Griggs apparatus

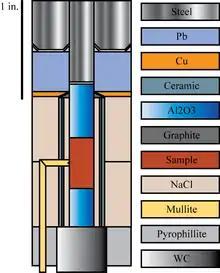
Example of one experimental sample assembly for a Griggs machine

The sample assembly is constructed of multiple cylindrical sleeves which are placed in the opening in the pressure vessel or “bomb”. The outermost sleeve is typically composed from NaCl which is used to transfer the vertical load applied from the steel piston into a confining pressure on the sample at the center of the assembly. NaCl is used since it is relatively weak and it assists in the transfer of stress. Directly inboard of the outer NaCl sleeve is a ceramic support sleeve with a graphite sleeve inside of it, which is used for resistive heating of the sample. The inner most sleeve which houses the sample along with the upper and lower alumina pistons, is commonly also composed of NaCl. In addition to this arrangement, the inner sleeve can also be composed of a ternary eutectic salt mixture which is called a molten salt cell. The advantage to the molten salt cell is the salt mixture melts at moderate temperatures which allows for a true hydrostatic pressure to be applied the sample. When using a molten salt cell it also becomes necessary to add an additional nickel capsule to contain the salt mixture in order to prevent damage to other parts of the sample assembly. Temperature is monitored by a side entry thermocouple(s) that penetrate the wall of the graphite furnace and are directly adjacent to the sample, and are typically threaded through protective mullite insulation. The deviatoric stress is transferred to the sample through the σ1 piston. This piston is orientated in series with the upper piston, sample and lower piston within the inner sleeve which all sits on top of a tungsten carbide bottom piston.